Angelo Felici

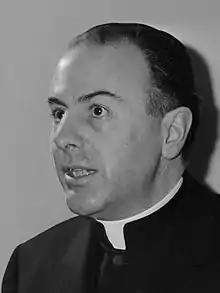
Felici in 1973.

Angelo Felici J.C.D. (26 July 1919, Segni – 17 June 2007, Rome) was an Italian Cardinal in the Roman Catholic Church and President of the Pontifical Commission Ecclesia Dei. Before this role he served as the Prefect of the Congregation for the Causes of Saints from 1988 to 1995.